Ryan Gosling

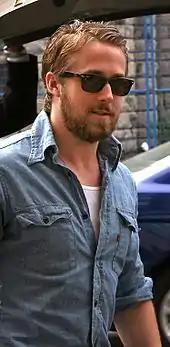
Gosling at the 2007 Toronto International Film Festival

In 2005, Gosling appeared as a disturbed young art student in "Stay", a psychological thriller film co-starring Naomi Watts and Ewan McGregor. In an uncomplimentary review of the film, Manohla Dargis of "The New York Times" stated that Gosling "like his fans, deserves better." Todd McCarthy remarked that the "capable" Gosling and McGregor "deliver nothing new from what they've shown before". The film grossed $8 million worldwide. Gosling was unfazed by the negative reaction: "I had a kid come up to me on the street, 10 years old, and he says, 'Are you that guy from "Stay"? What the f--- was that movie about?' I think that's great. I'm just as proud if someone says, 'Hey, you made me sick in that movie,' as if they say I made them cry."